Safety (firearms)

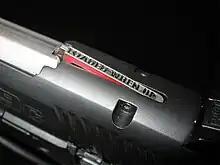
Loaded chamber indicators offer a tactile and visual warning to the shooter. The words "Loaded When Up" are present and the color red stands out against the gun's finish on this Ruger SR9.

The loaded chamber indicator is a device present on many semi-automatic handguns intended to alert an operator that there is a round in the chamber. It is typically a small button or pivoting lever (though sometimes a rod, such as on the Ruger series of .22 LR handguns, which are not slide pistols), generally located just behind the ejection port on the slide of the handgun that pops up to indicate the presence of a round in the chamber. Such devices have been in existence for decades; strictly speaking, loaded chamber indicators are not safeties, nor are they efficacious with an untrained user.